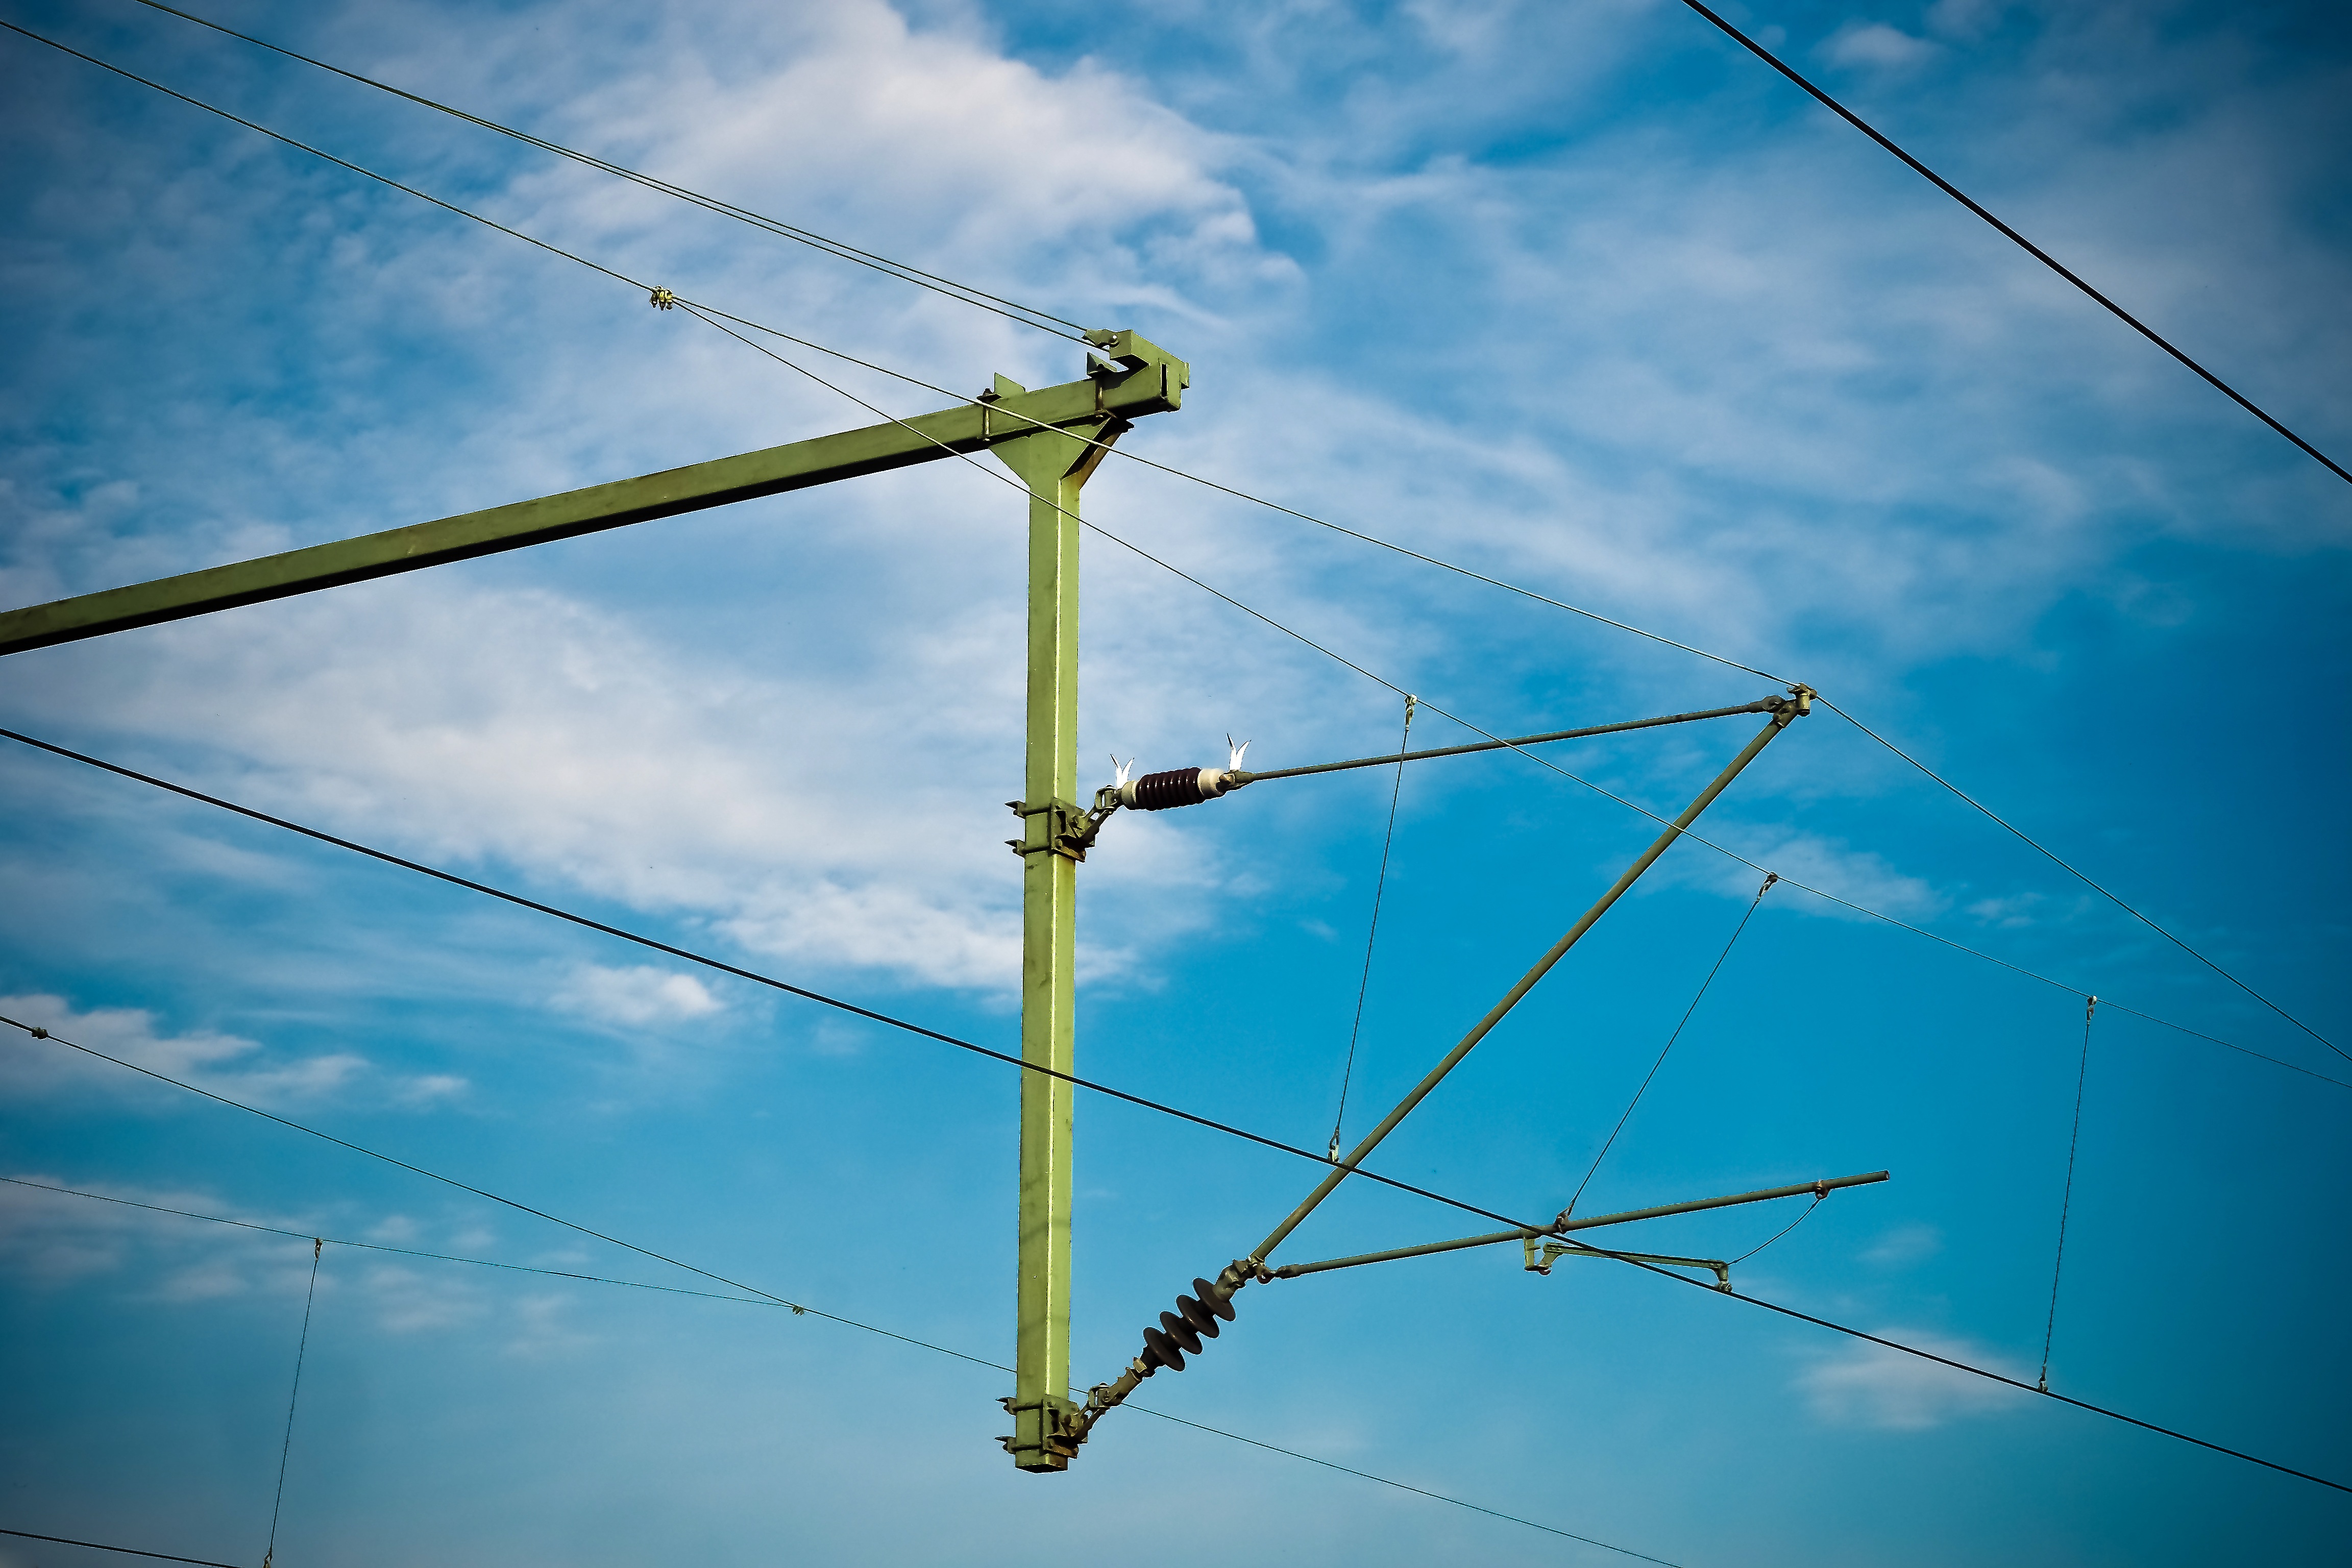
cloud, sky, technology, railway, wind, cable, tram, line, power line, mast, blue, street light, electricity, lighting, energy, high voltage, current, lines, clouds, wires, shape, risk, elektrik, dangerous, voltage, upper lines, power supply, power lines, datailaufnahme, transmission tower, power cable, insulators, reinforce, electric current, distribution of electricity, electrical supply, electronics accessory, overhead power line